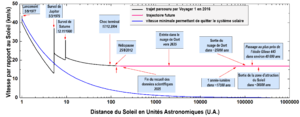
Trajectoire de la sonde spatiale Voyager 1
Voyager 1 est l'une des deux sondes spatiales jumelles du programme spatial Voyager de la NASA destinées à l'étude des planètes externes du Système solaire qui n'avaient jusque-là été observées qu'au moyen de télescopes situés sur Terre, notamment les systèmes de Jupiter et de Saturne. Son lancement a eu lieu le 5 septembre 1977.